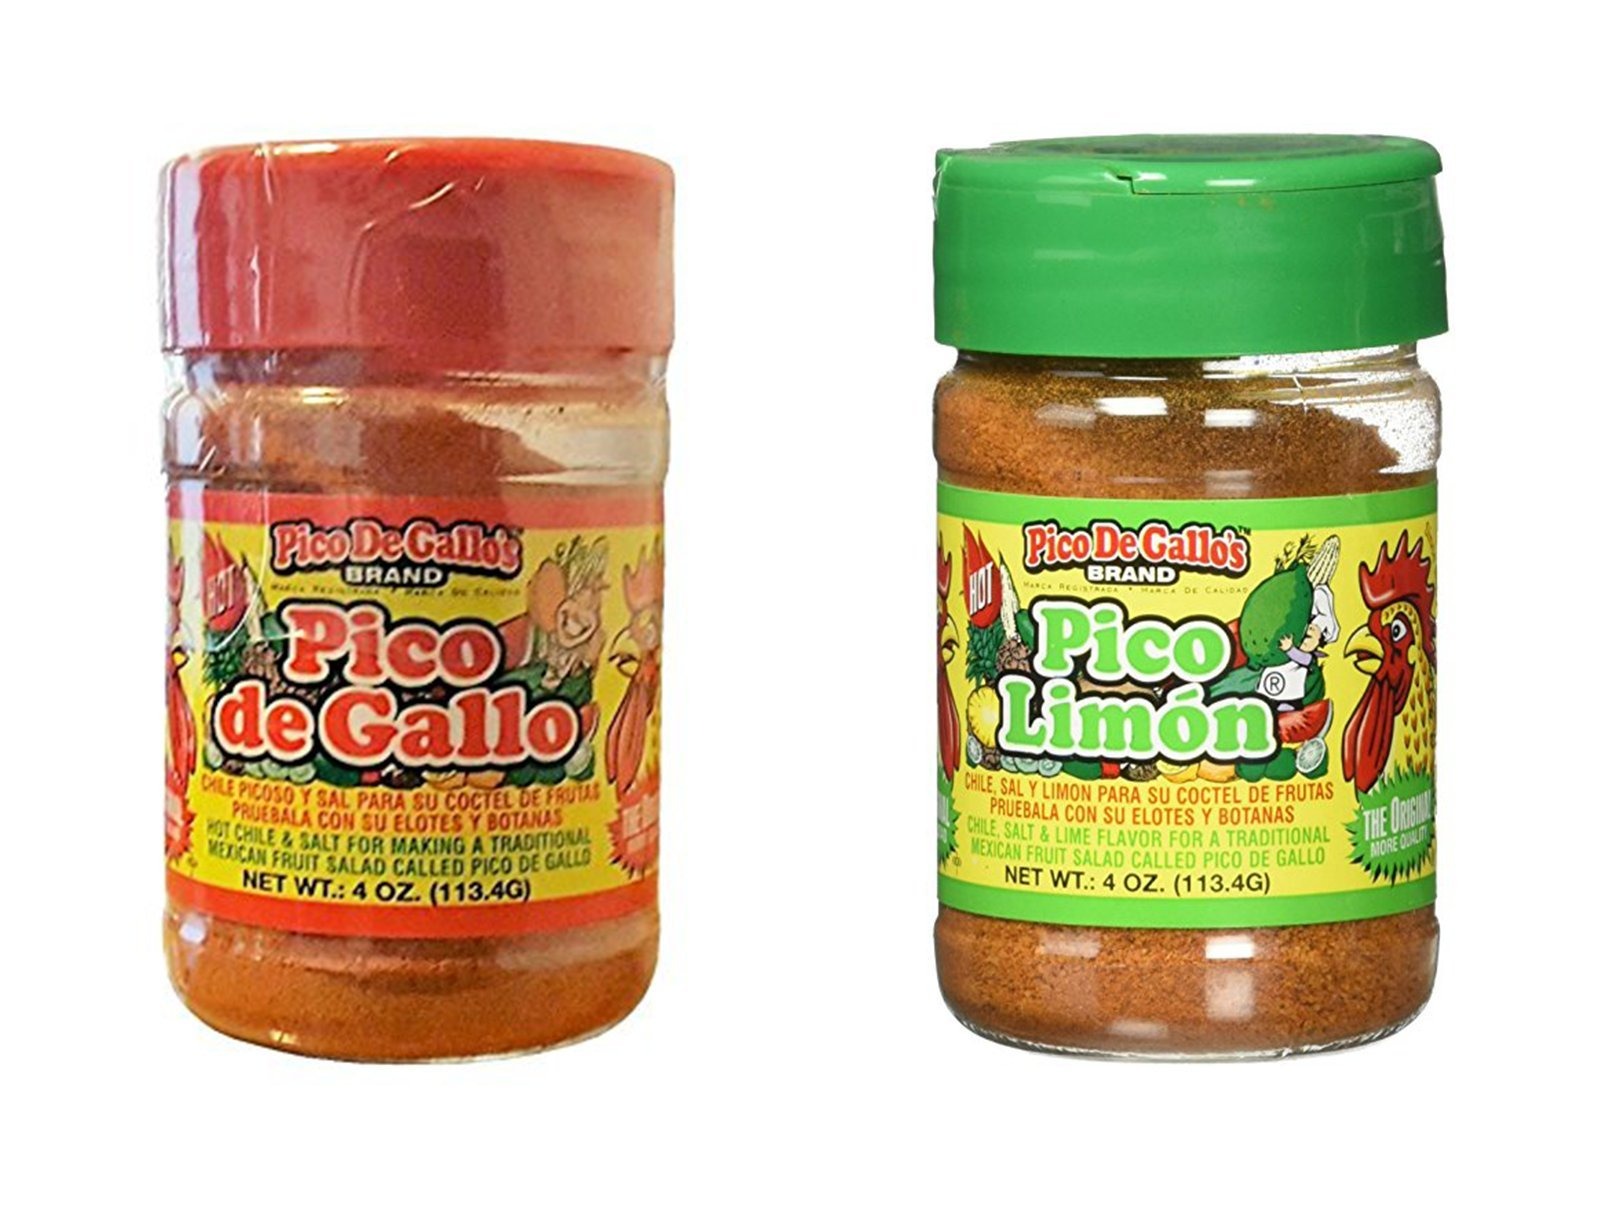
Item Name: Pico De Gallo's Hot Chile and Salt & Pico Limon Seasoning Set , 4oz (Pack of 2)
Value: 8.0
Unit: Ounce

Price: 15.99